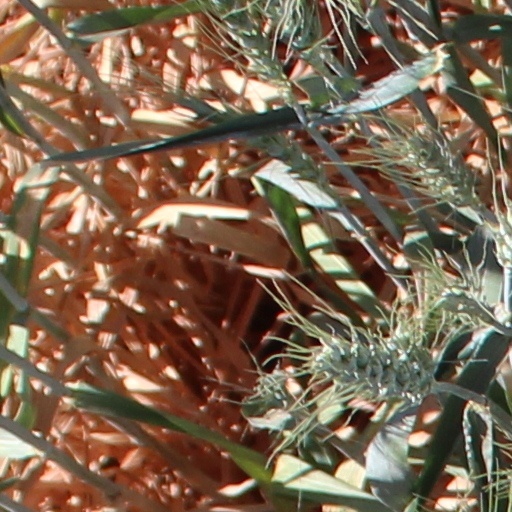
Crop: wheat